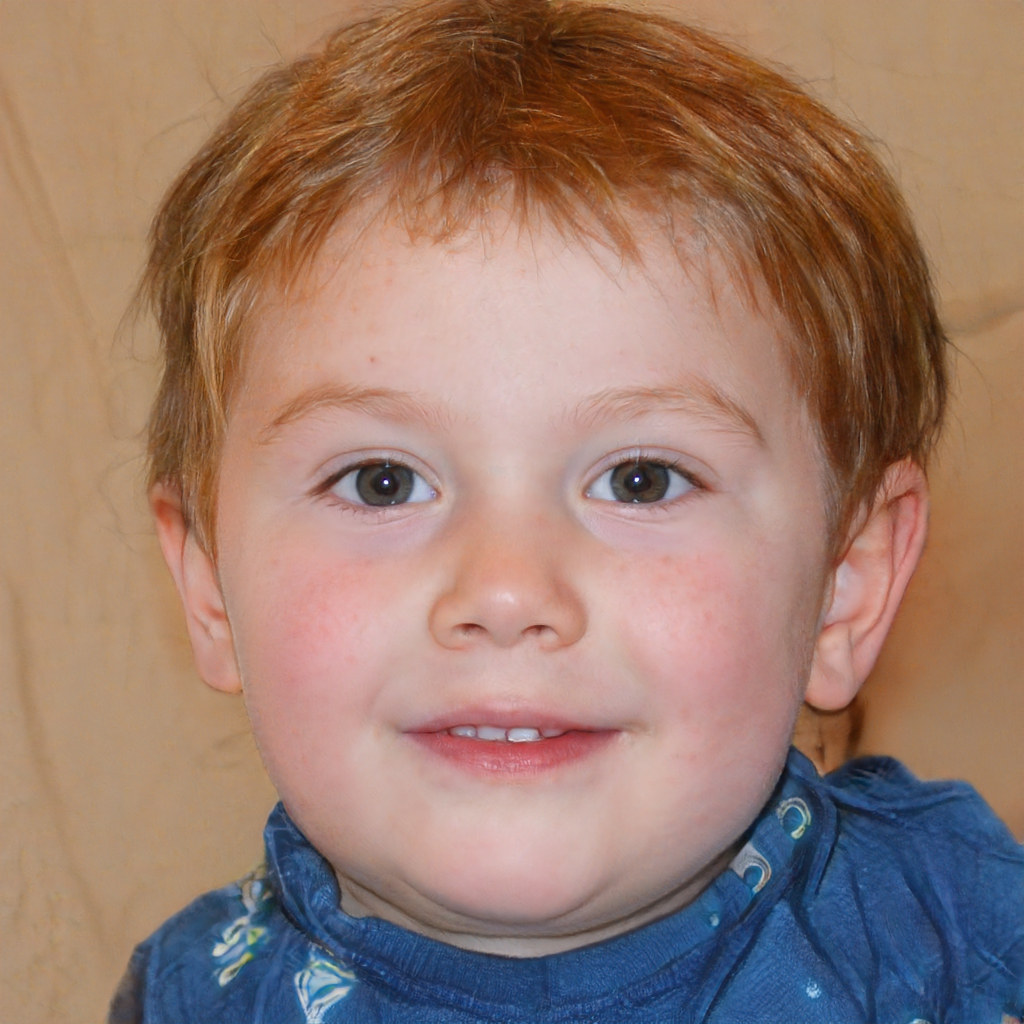
Gender: Male